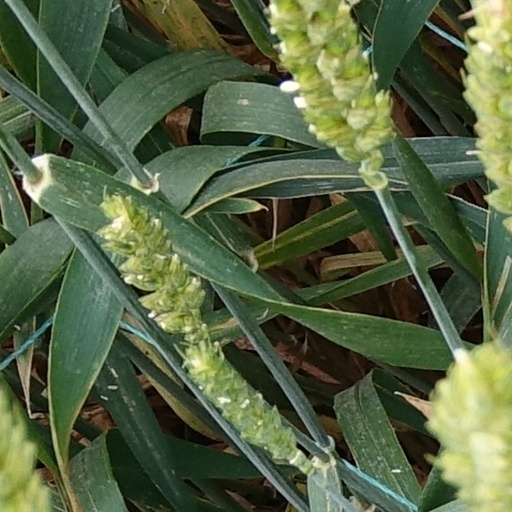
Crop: wheat